Win Naing Tun

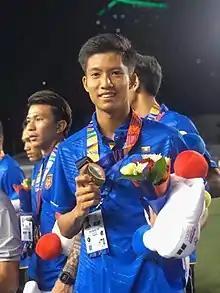
Naing Tun with Myanmar U23 in 2019

Win Naing Tun (born 3 May 2000) is a Burmese professional footballer who plays as a forward for Thai League 1 club Chiangrai United and the Myanmar national team. He is considered one of the most promising young players in Burmese football.